Footbridge

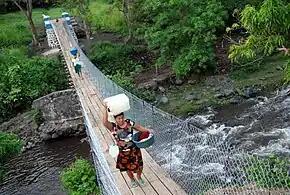
Women heading to market across a footbridge in Nahulingo, El Salvador

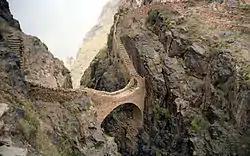
A footbridge in Shaharah District, Yemen

A footbridge (also a pedestrian bridge, pedestrian overpass, or pedestrian overcrossing) is a bridge designed solely for pedestrians. While the primary meaning for a bridge is a structure which links "two points at a height above the ground", a footbridge can also be a lower structure, such as a boardwalk, that enables pedestrians to cross wet, fragile, or marshy land. Bridges range from stepping stones–possibly the earliest man-made structure to "bridge" water–to elaborate steel structures. Another early bridge would have been simply a fallen tree. In some cases a footbridge can be both functional and artistic.